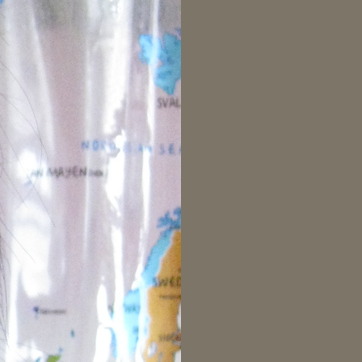
Material: plastic